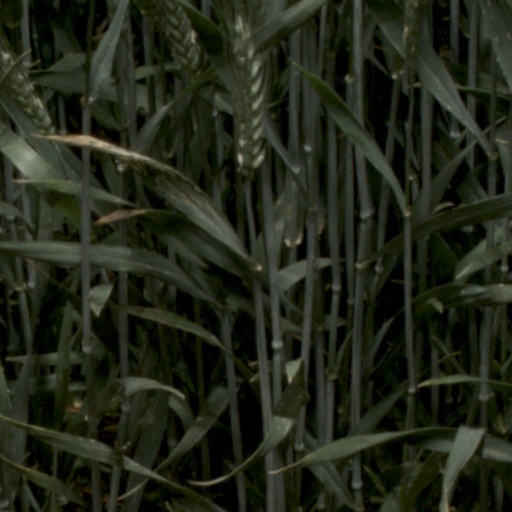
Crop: wheat